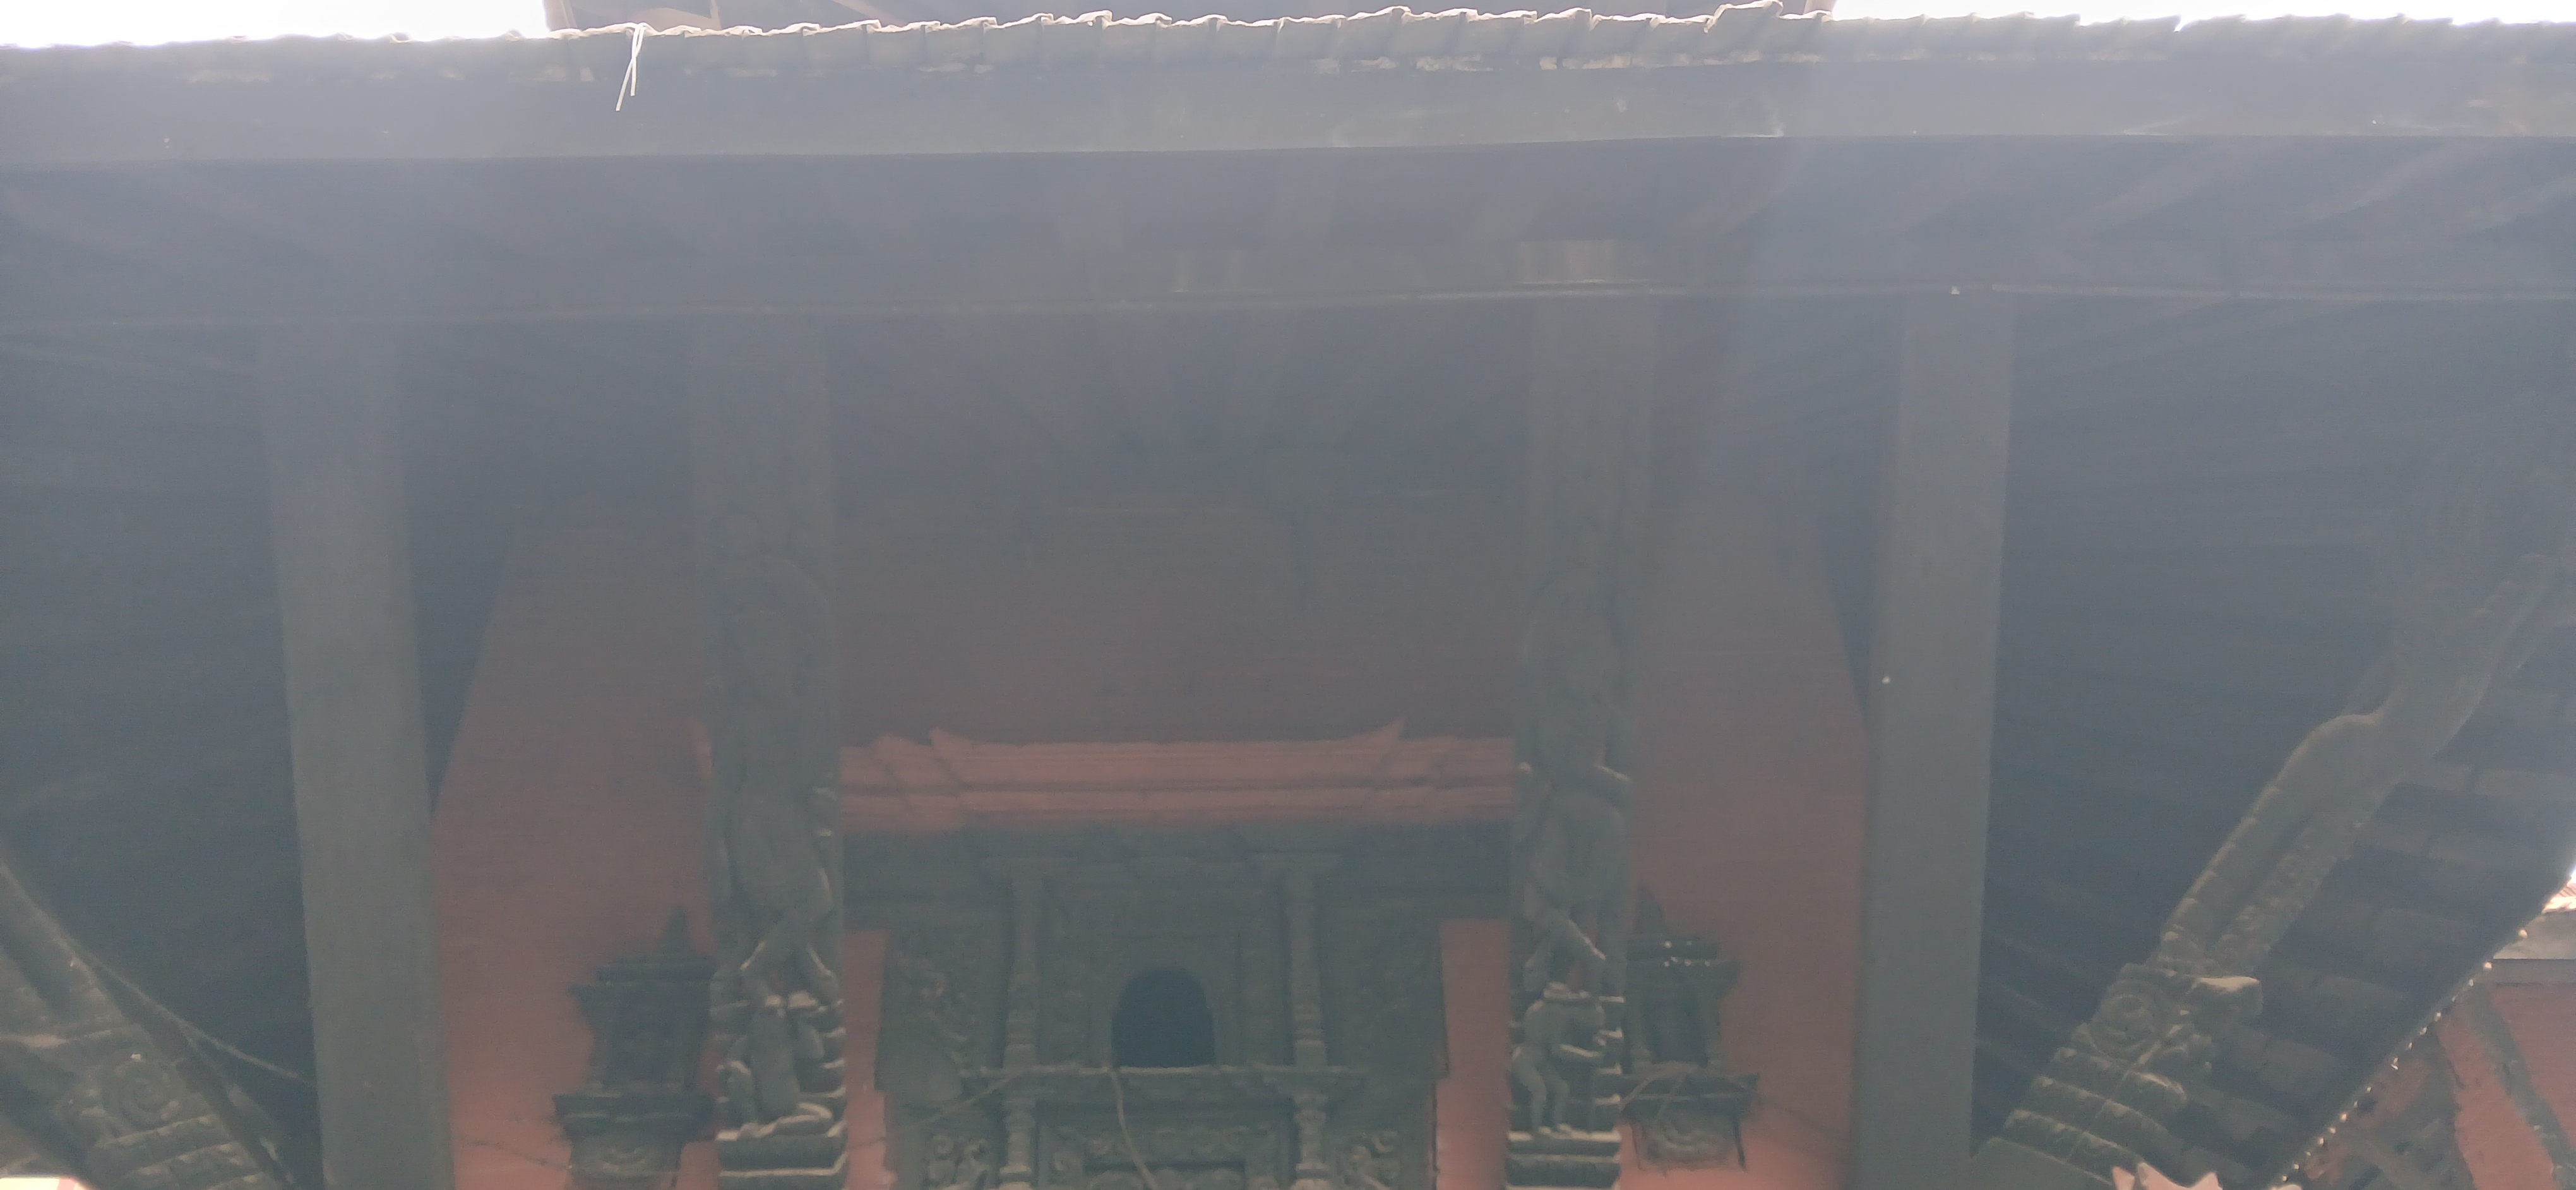
Heritage site: Badrinath_Temple